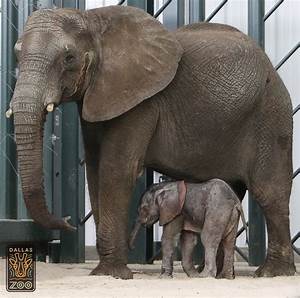
Label: elephant